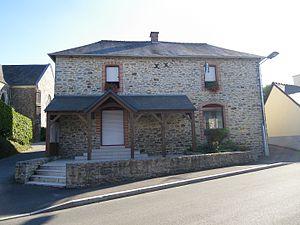
Marpiré est une commune française située dans le département d'Ille-et-Vilaine en région Bretagne, peuplée de 1 053 habitants.